Oldsmobile 98

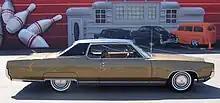
1969 Ninety-Eight Holiday 2-door hardtop

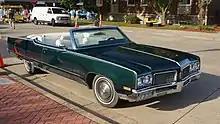
1970 Ninety-Eight convertible

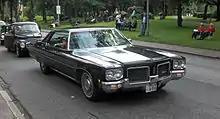
1971 Ninety-Eight 4-door hardtop

The 1965 Ninety-Eight was completely redesigned from the ground up along with other full-sized General Motors cars but retained the larger C-body shared with Cadillac and Buick Electra in contrast with the B-body used in the Oldsmobile 88. The Ninety-Eight featured many of the lines found on 88s but with more squared off styling. The exclusive Ninety-Eight wheelbase had five body styles. The Custom Sport Coupe was gone and the 4-door 6-window body styles were replaced with 4-door 4-window body styles. The Luxury Sedan was no longer a hardtop but featured a more luxurious interior along with more standard amenities than the Town Sedan such as power seats. Most Ninety-Eight Luxury Sedans also had vinyl roofs, which were offered only in black that year. For the first time since 1962 all hardtops were once again called Holidays.